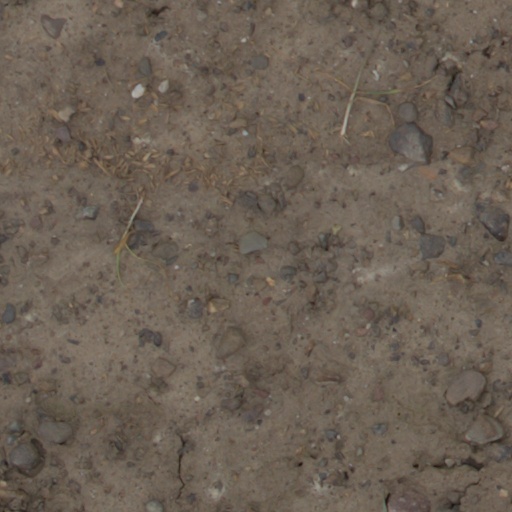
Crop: wheat